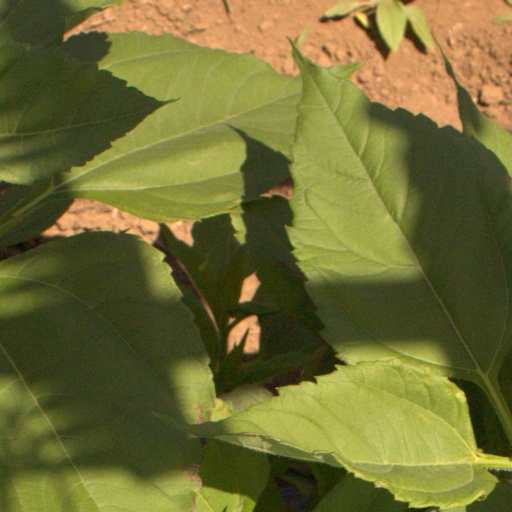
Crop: Jerusalem artichoke